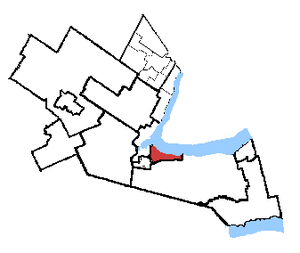
Sheila Maureen Copps est une journaliste et politicienne canadienne.
Hamilton-Est—Stoney Creek est une circonscription électorale fédérale et provinciale en Ontario.
Hamilton-Est—Stoney Creek est une circonscription provinciale de l'Ontario représentée à l'Assemblée législative de l'Ontario depuis 2007.